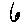
Label: 6